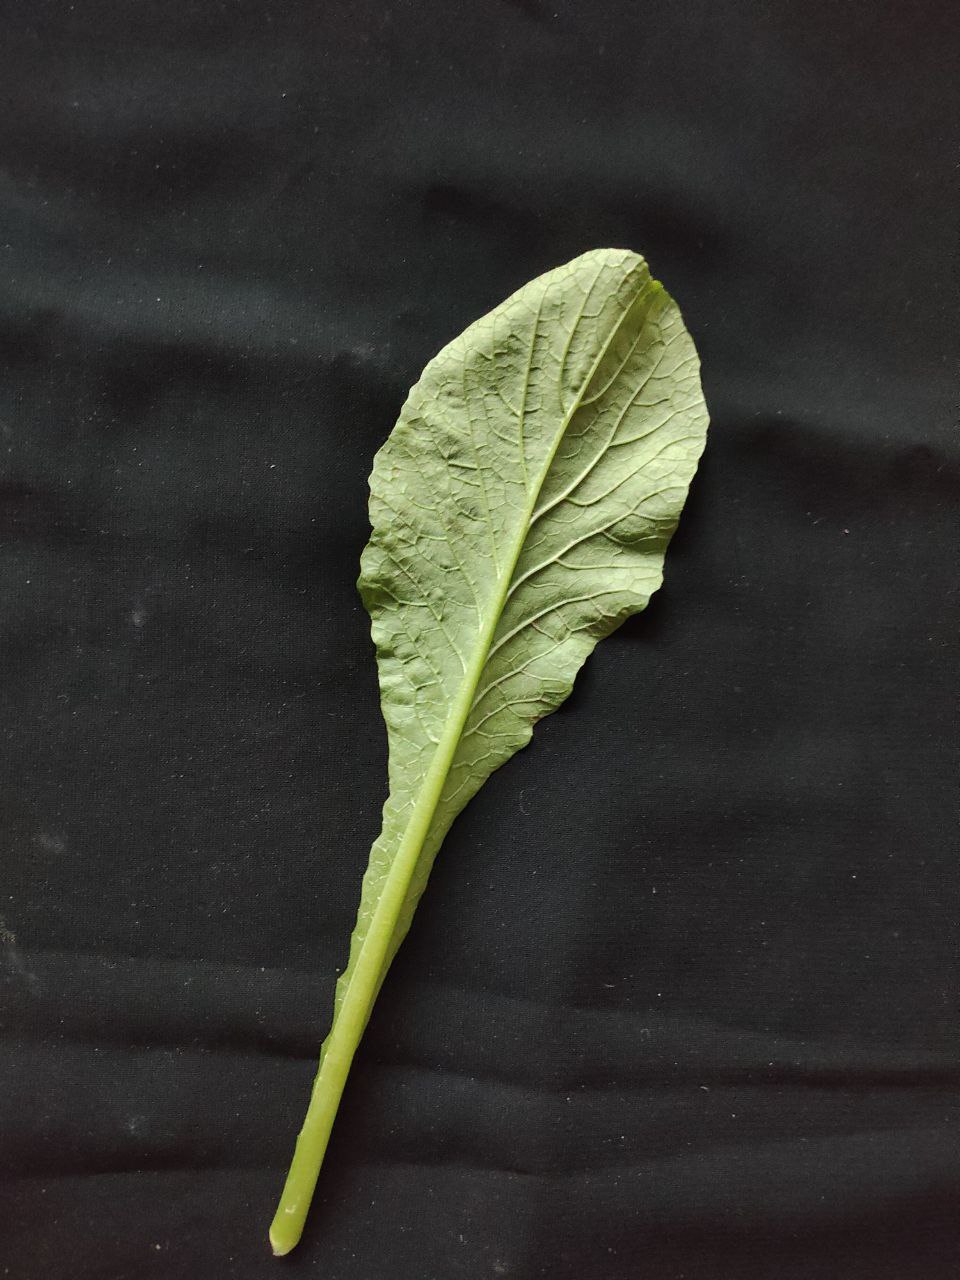
Label: Fresh leaf